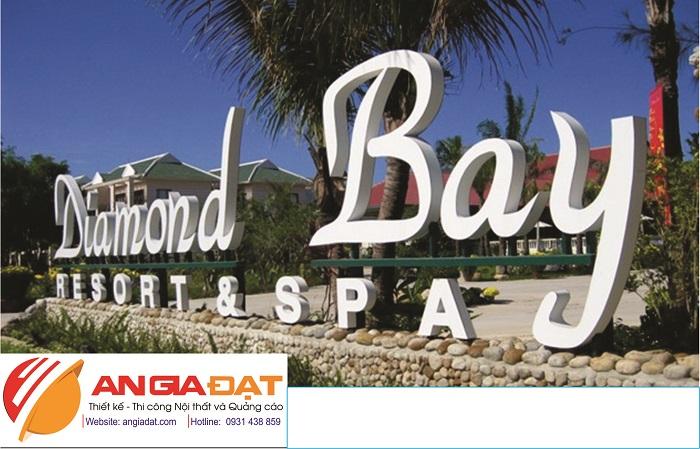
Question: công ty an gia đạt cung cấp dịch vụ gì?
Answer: công ty an gia đạt cung cấp dịch vụ thiết kế, thi công nội thất và quảng cáo